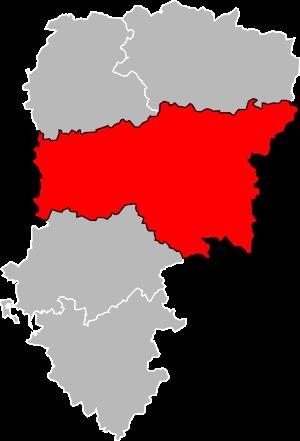
L'arrondissement de Laon est une division administrative française, située dans le département de l'Aisne et la région Hauts-de-France.